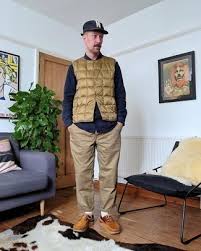
Label: Boat